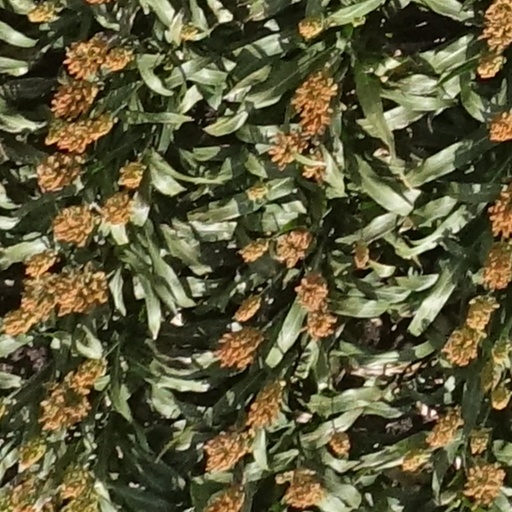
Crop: sorghum